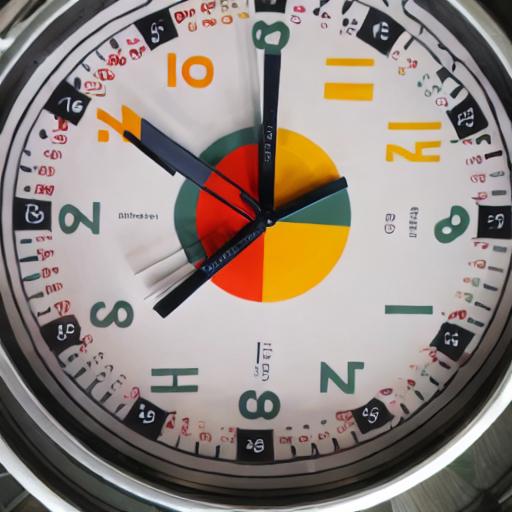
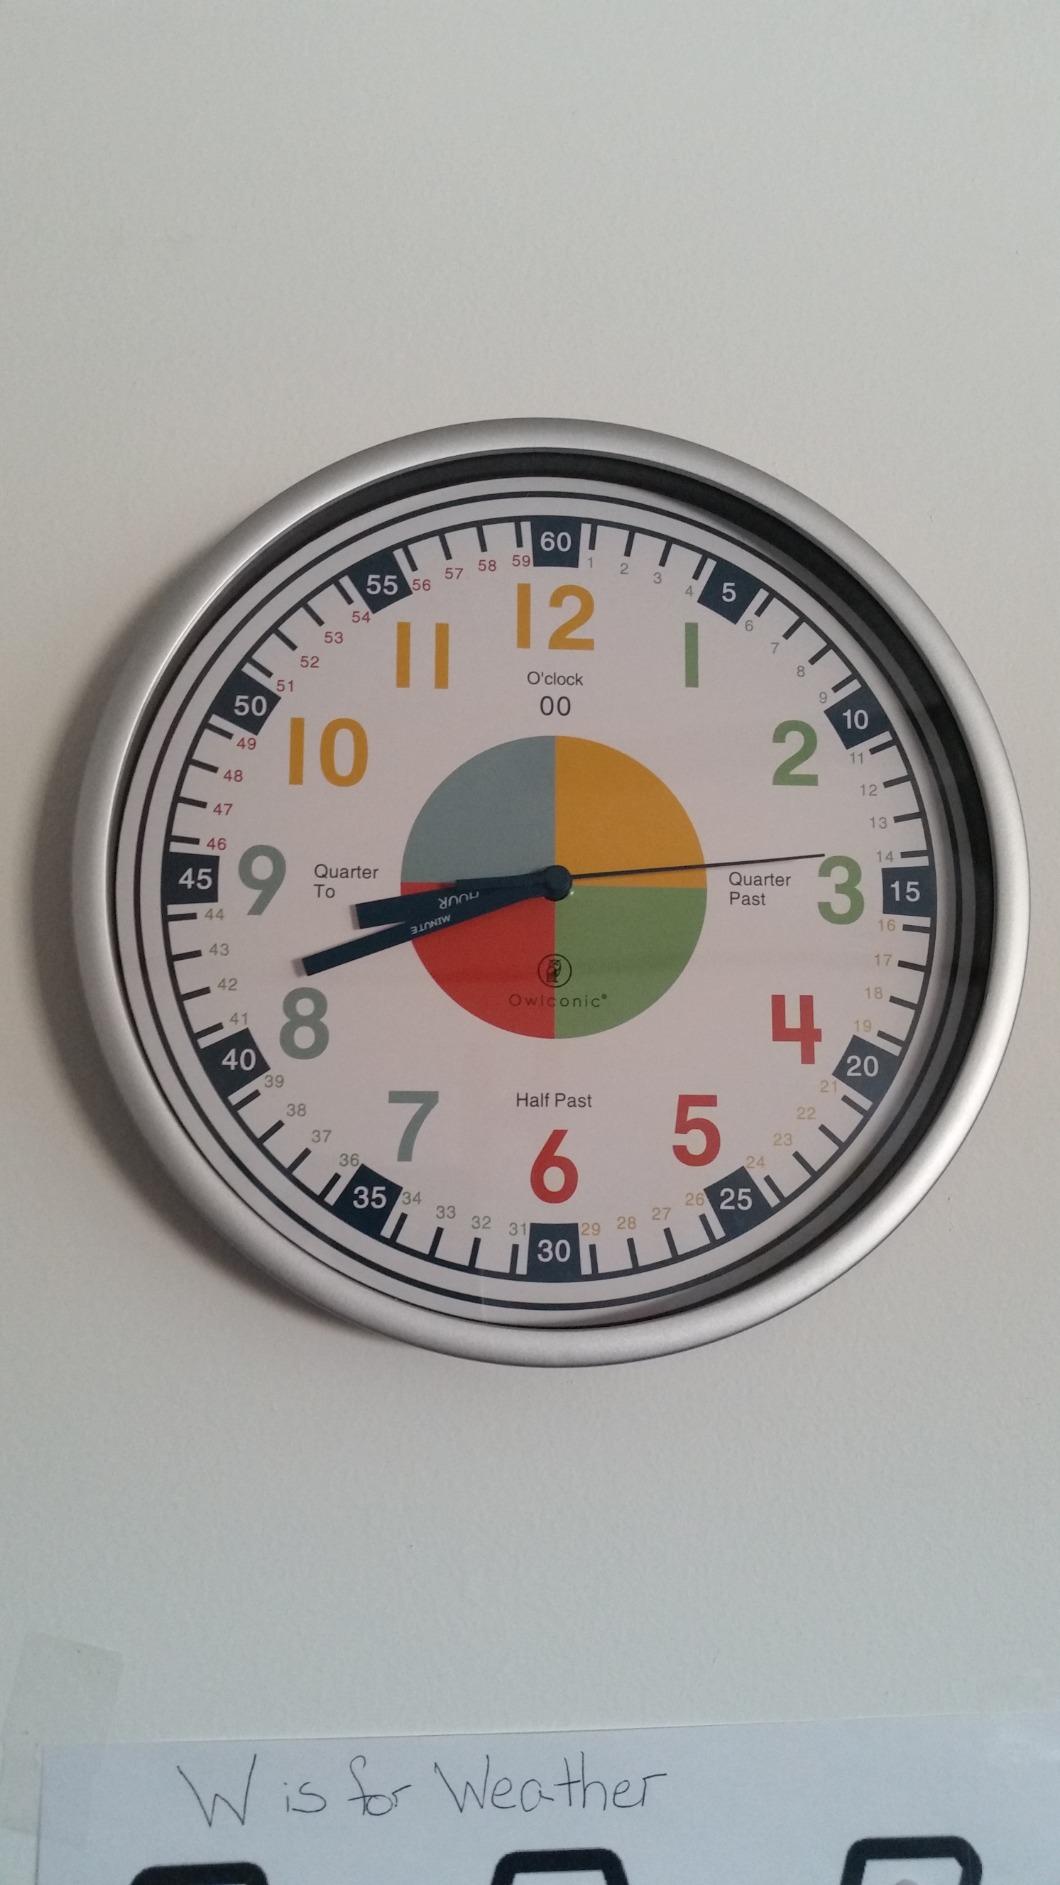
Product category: clock
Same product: no